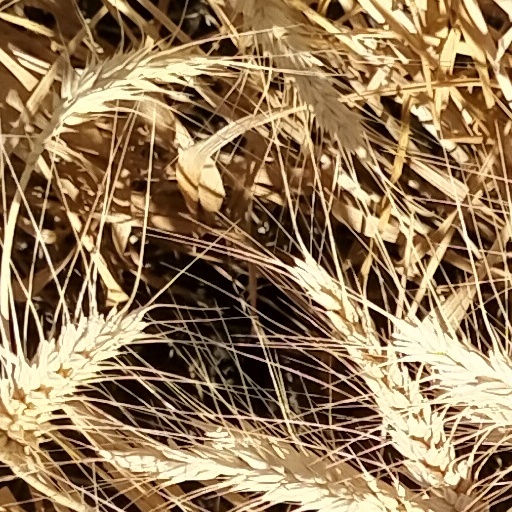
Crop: wheat